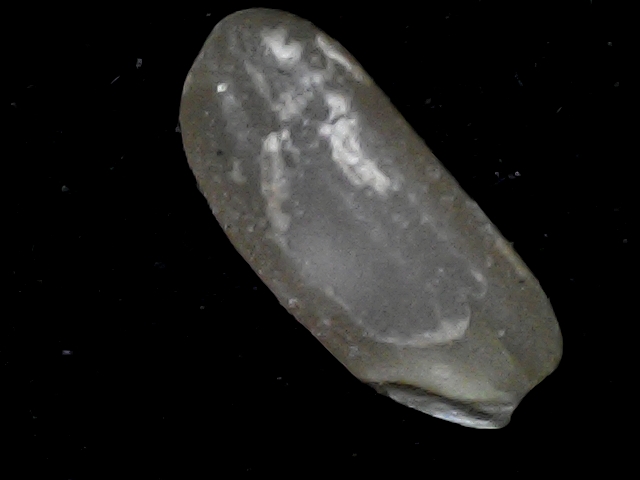
Rice variety: BD76